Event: Nepal Earthquake
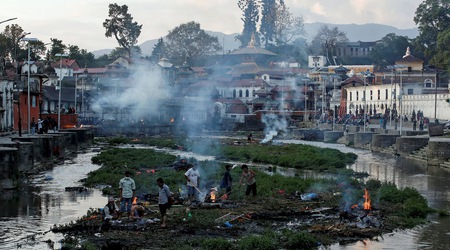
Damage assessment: damage